El padrecito

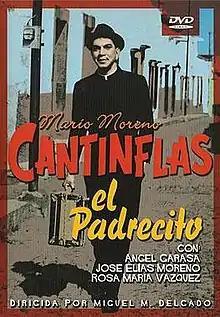
DVD cover

El padrecito ( "The Little Priest") is a 1964 Mexican comedy film directed by Miguel M. Delgado, starring Cantinflas, Ángel Garasa and Rosa María Vázquez.